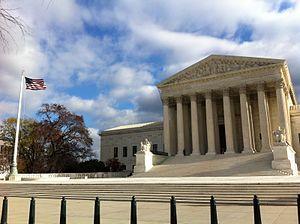
La Cour suprême des États-Unis est le sommet du pouvoir judiciaire aux États-Unis et le tribunal de dernier ressort. C'est l'article III de la Constitution des États-Unis qui institue une Cour suprême et autorise le Congrès à instituer des tribunaux inférieurs, ce qu'il a fait. Conformément à l'article III, la Cour suprême est compétente sur tous les cas relevant de la Constitution ou des lois des États-Unis et des traités qu'ils ont conclus. La devise de la Cour suprême est « Equal Justice under Law ».
La peine de mort, ou peine capitale, est une peine prévue par la loi consistant à exécuter une personne ayant été reconnue coupable d'une faute qualifiée de « crime capital ». La sentence est prononcée par l'institution judiciaire à l'issue d'un procès. En l'absence d'un procès, ou dans les cas où celui-ci n'est pas réalisé par une institution reconnue, on parle d'exécution sommaire, d'acte de vengeance ou de justice privée. La peine de mort est diversement considérée selon les époques et les régions géographiques.
La controverse sur le rôle de la vaccination dans l'autisme est, à l'origine, une controverse scientifique portant sur le rôle déclencheur d'une vaccination dans l'apparition des troubles du spectre de l'autisme, particulièrement forte au Royaume-Uni et aux États-Unis. Le consensus scientifique, appuyé entre autres par une méta-analyse sur un million et demi de dossiers médicaux, conclut à l'absence de preuve d'un rôle quelconque de la vaccination dans l'autisme. Trois théories ont incriminé les vaccins. La première, énoncée par le fraudeur Andrew Wakefield, met en cause le vaccin contre la rougeole, la rubéole et les oreillons, qui endommagerait les intestins et provoquerait le passage de neurotoxines dans le sang. La seconde implique l'adjuvant thiomersal, toxique à hautes doses pour le système nerveux central, qui provoquerait des troubles neuro-développementaux. Enfin, l'injection combinée de plusieurs vaccins a été suspectée d'affaiblir le système immunitaire et, par là, de causer l'autisme.